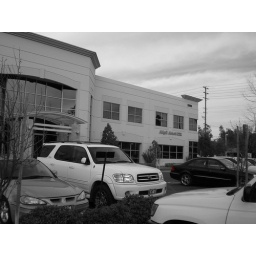
Gloomy clouds at an office in Santa Ana